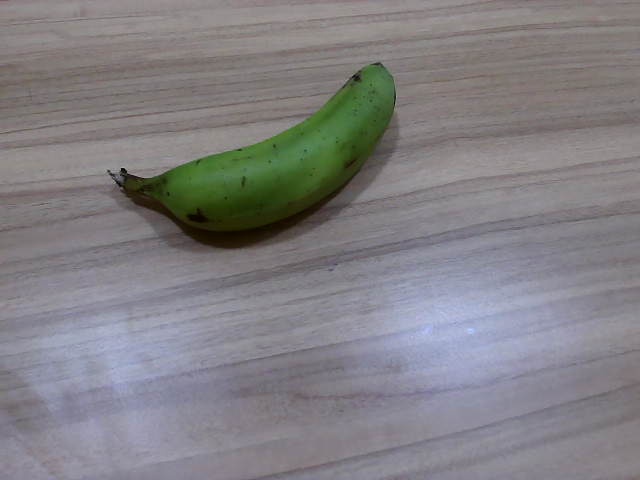
Label: Raw_Banana